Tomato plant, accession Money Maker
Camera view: tilt-top (135 deg); turntable rotation: 0 degrees
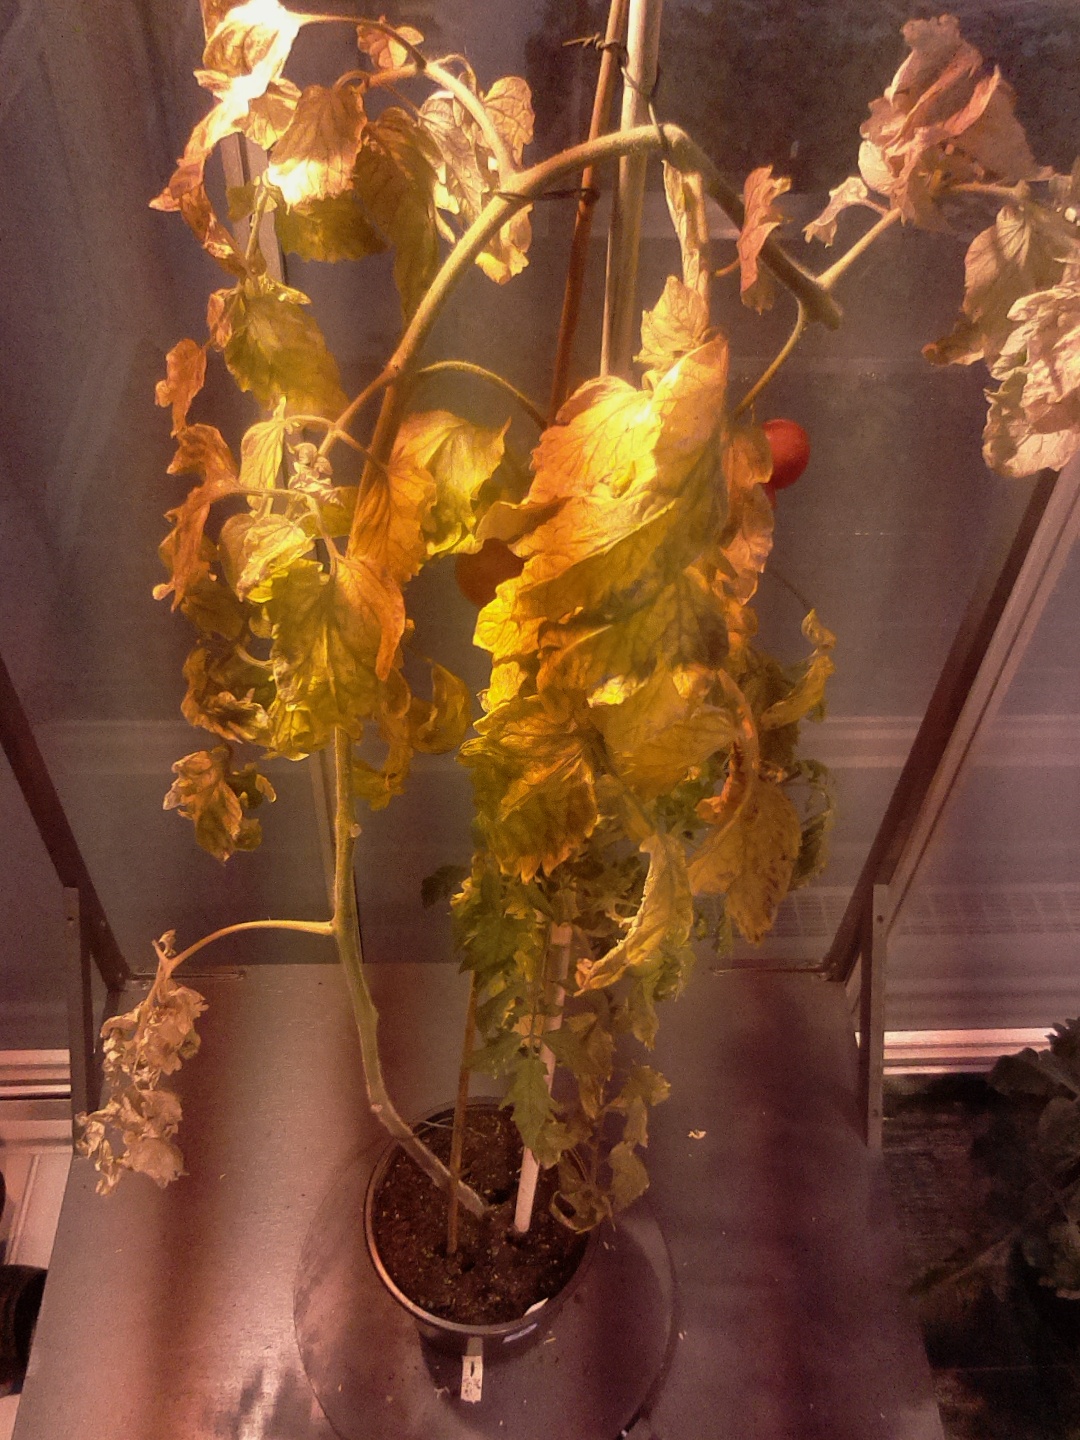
BBCH growth stage 86: 60%-70% of fruits show typical fully ripe color